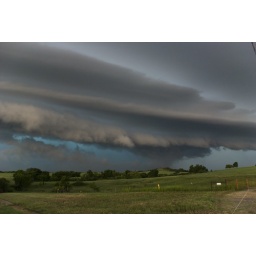
Monster shelf cloud taken in central OK. Nikon D80 18-135mm handheld